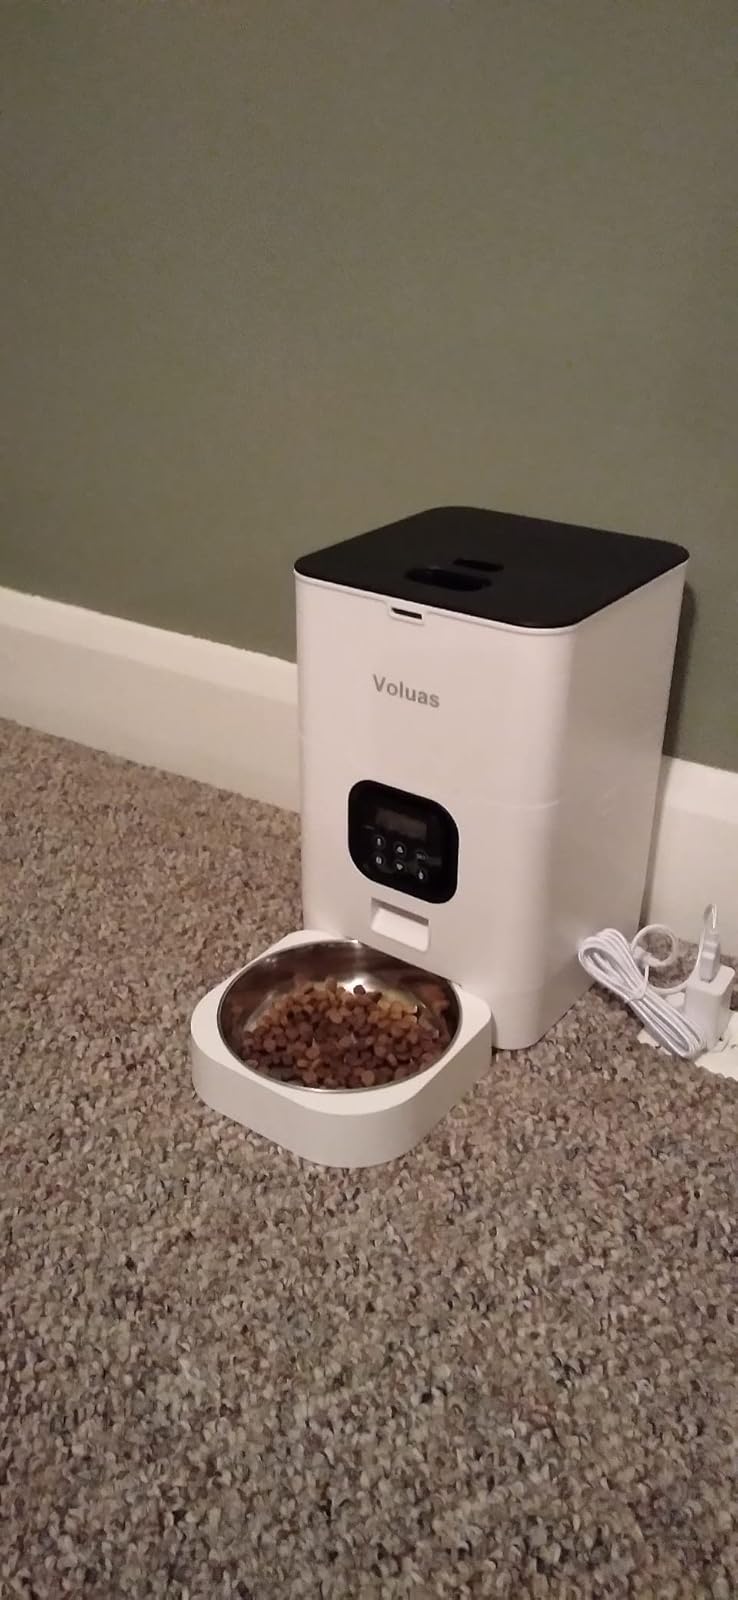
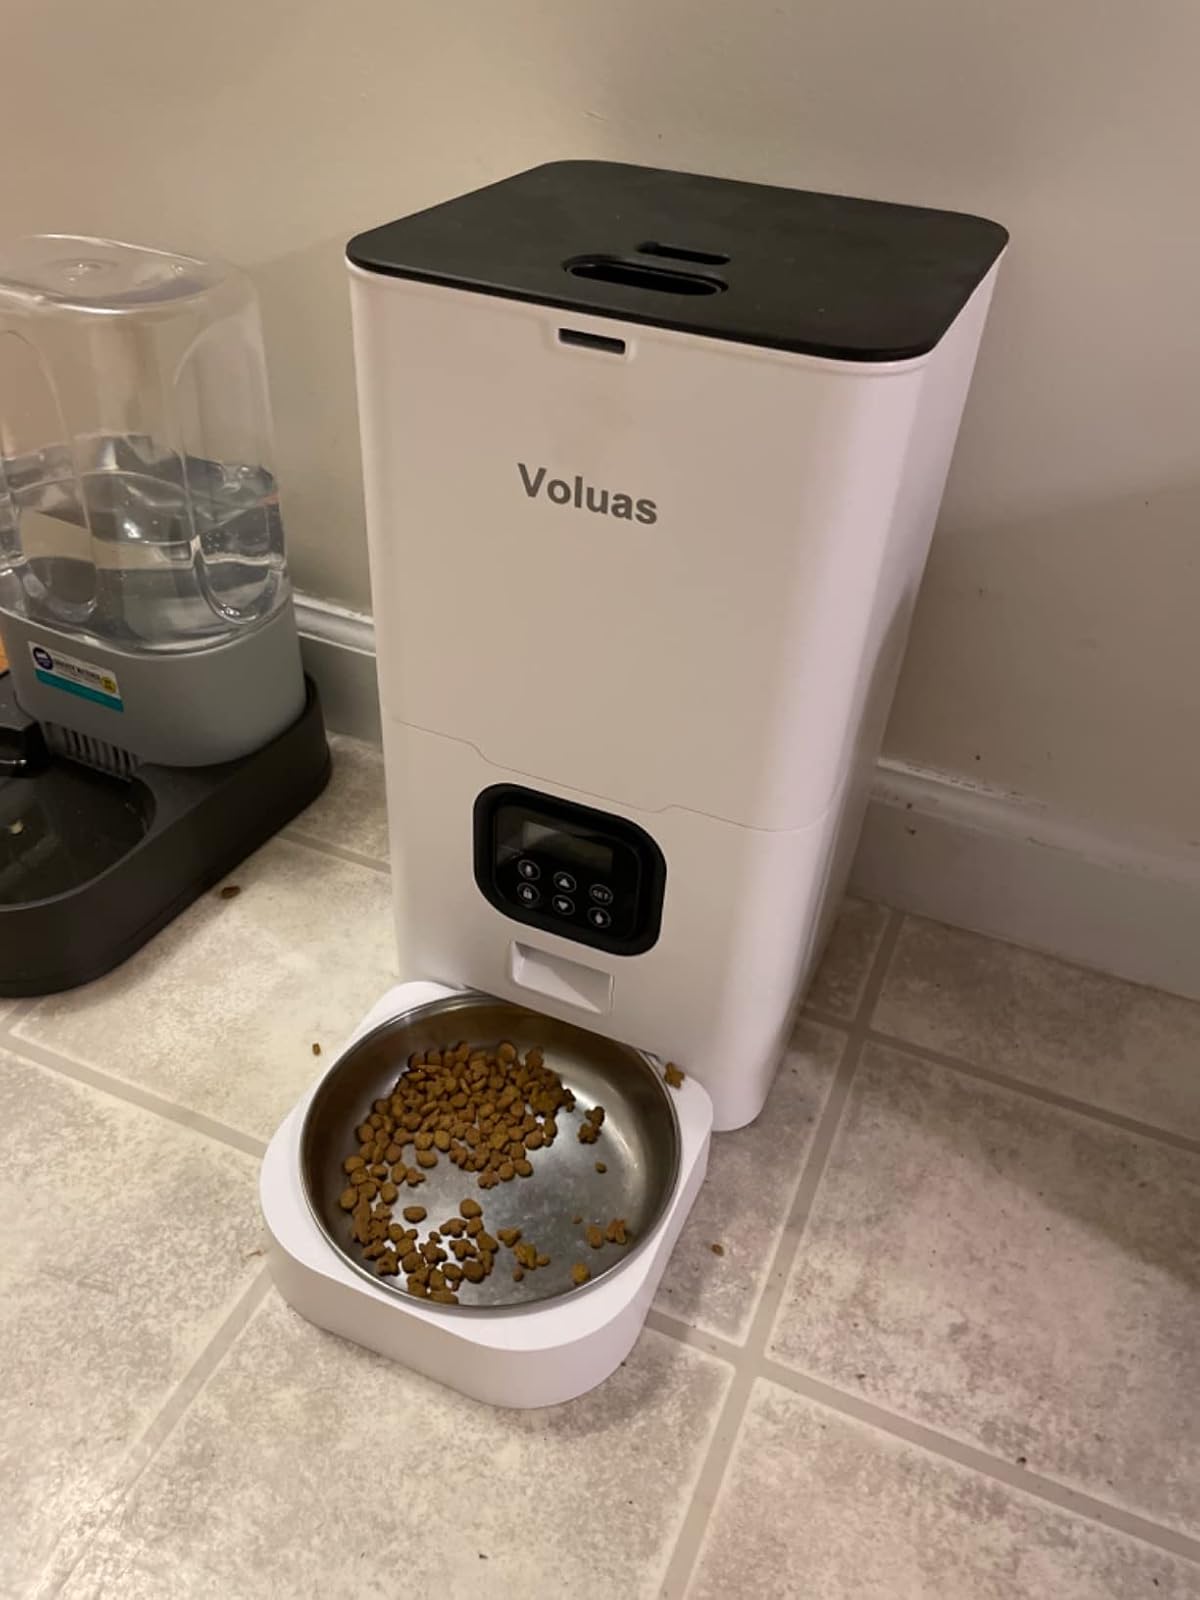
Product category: items_feeder
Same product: yes